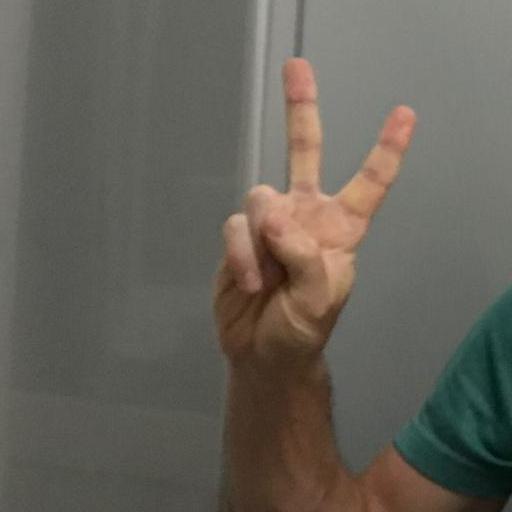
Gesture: peace